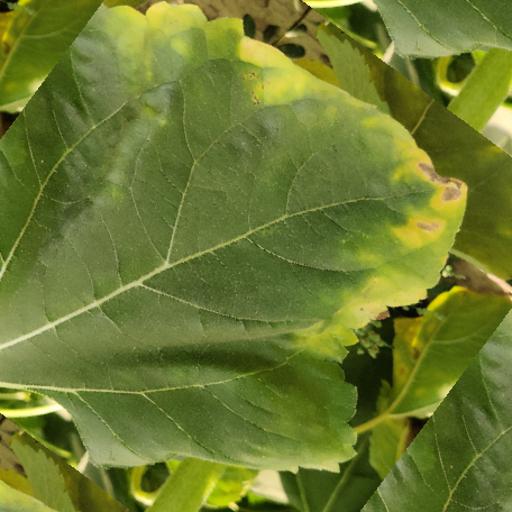
Label: Downy_mildew